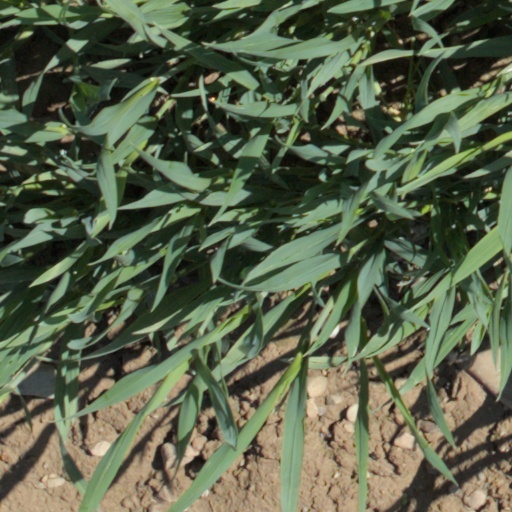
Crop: wheat